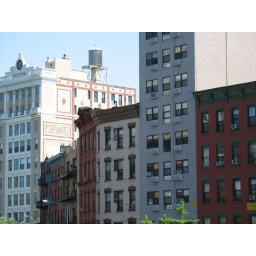
note hebrew sign at top of building below clock